2006 youth protests in France

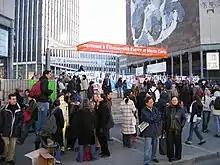
The protest at Jussieu Campus

Nationwide protests occurred in France from February to April 2006 in opposition to a measure set to deregulate labour. Young people were the primary participants in the protests as the bill would have directly affected their future jobs in a way that they considered negative.